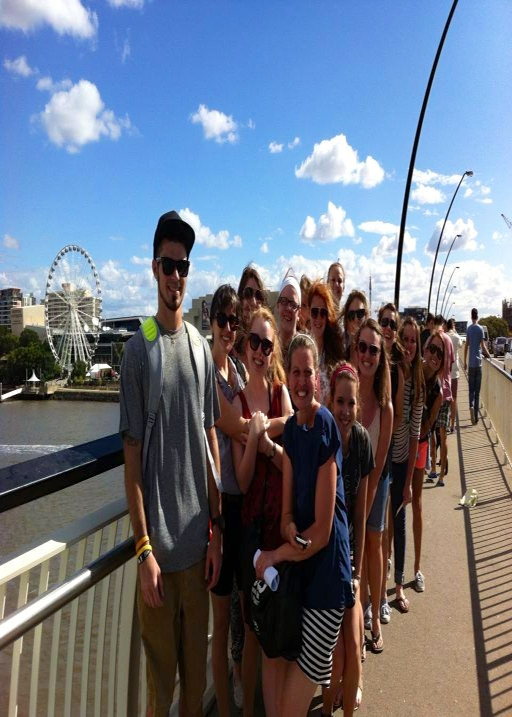
one of our first trips out into the city .